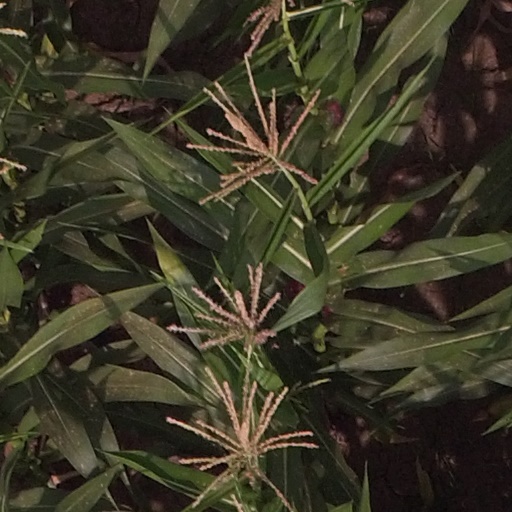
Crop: maize; corn